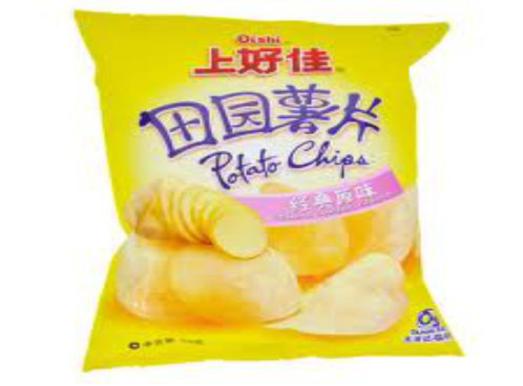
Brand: liwayway
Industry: Food